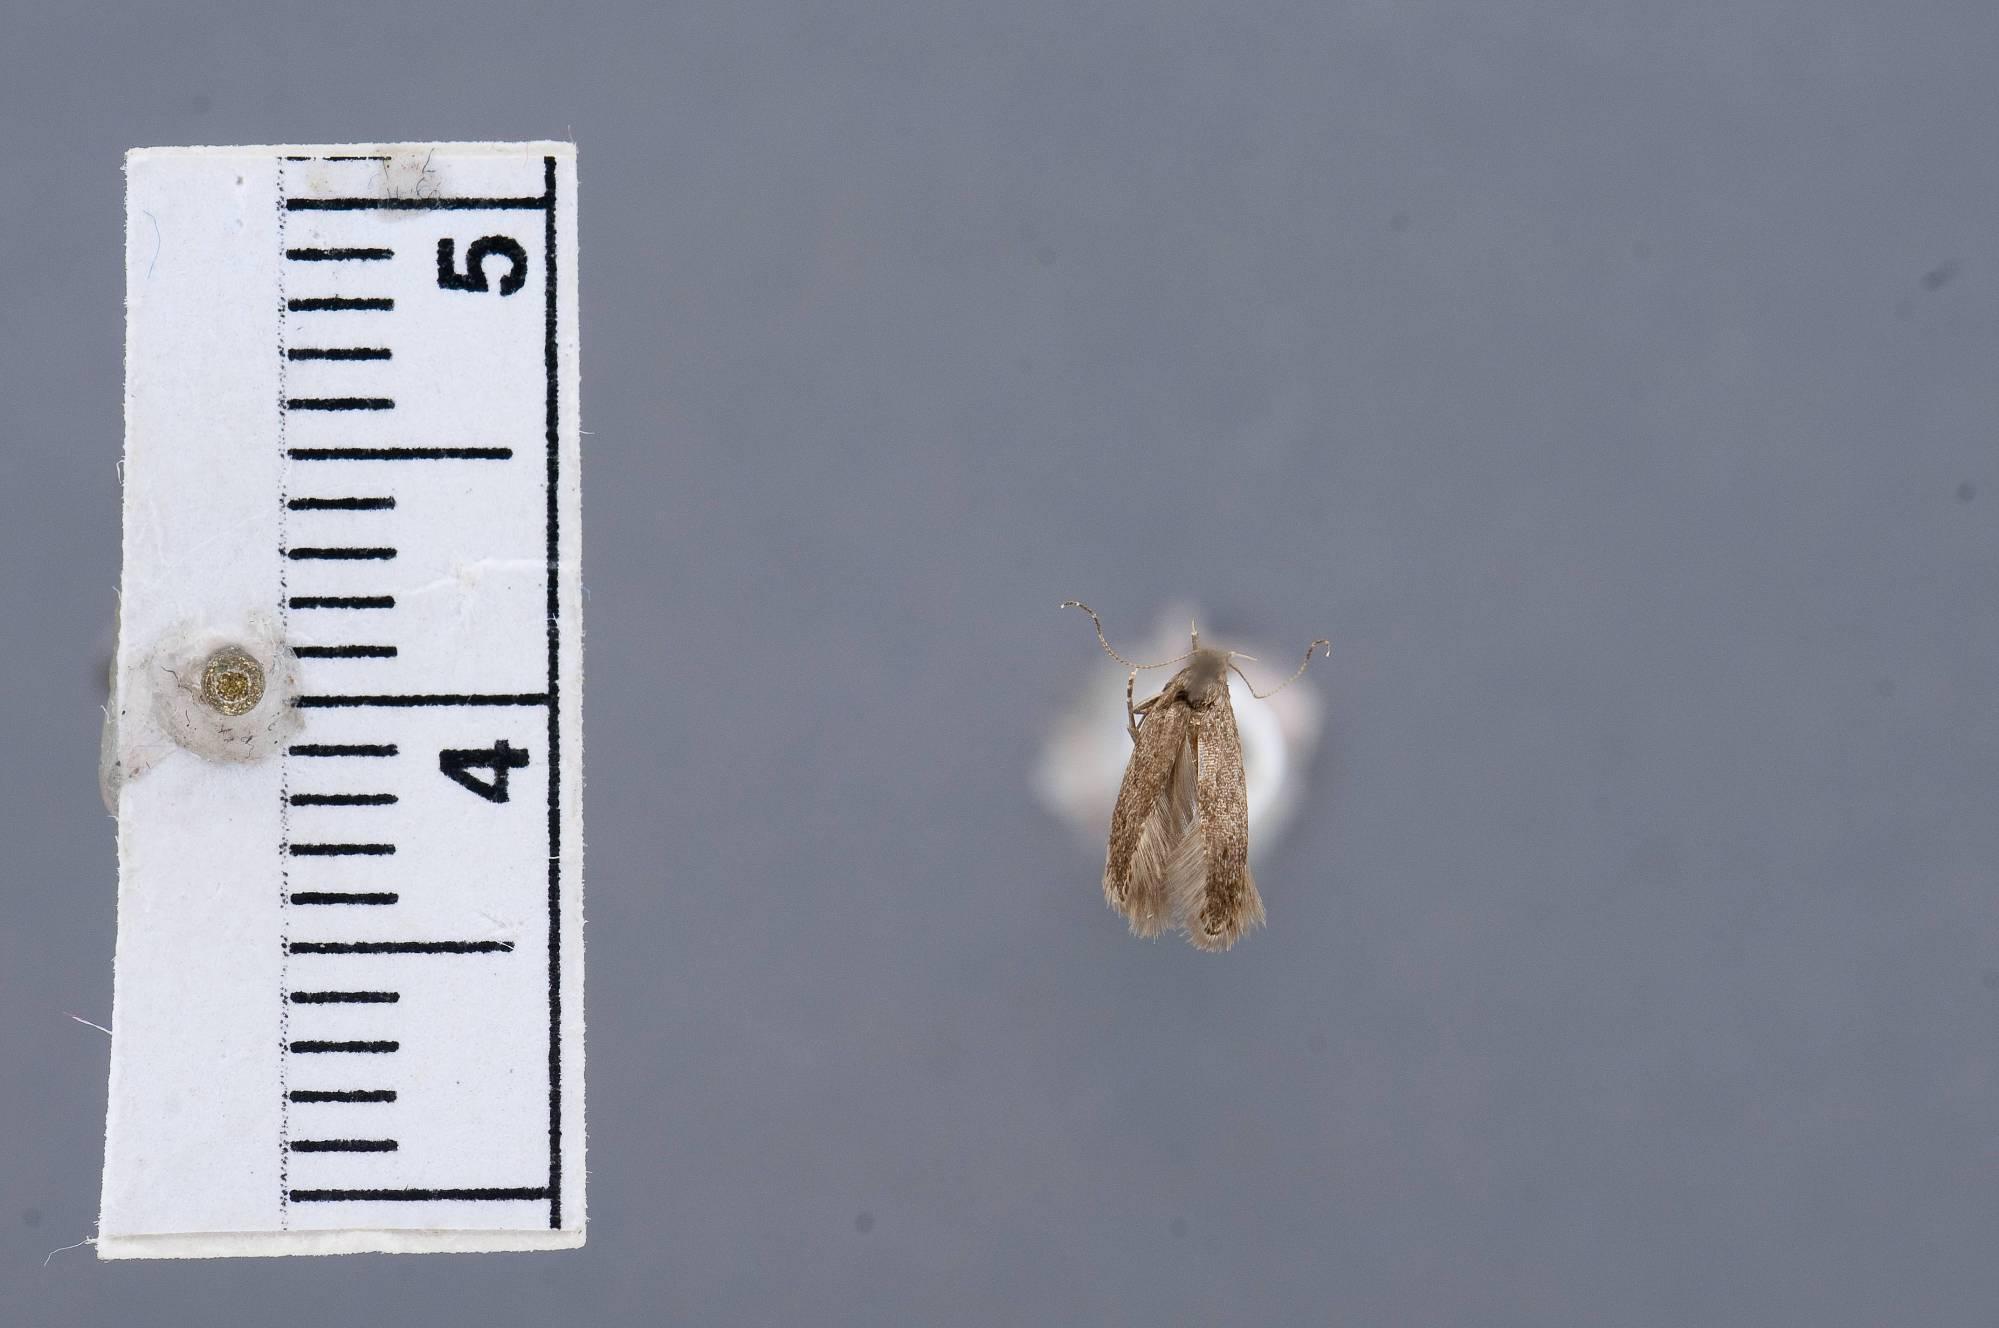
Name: Aristotelia fragariae
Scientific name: Aristotelia fragariae Busck, 1919
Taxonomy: Animalia, Arthropoda, Insecta, Lepidoptera, Glossata, Gelechiidae, Gelechiinae
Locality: Victoria, British Columbia, Canada
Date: [Not Stated]